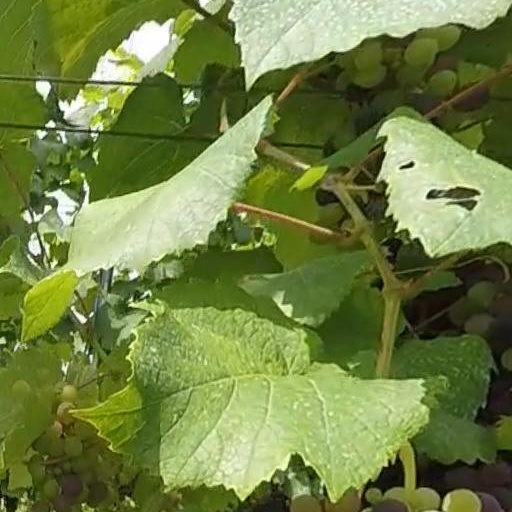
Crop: grape